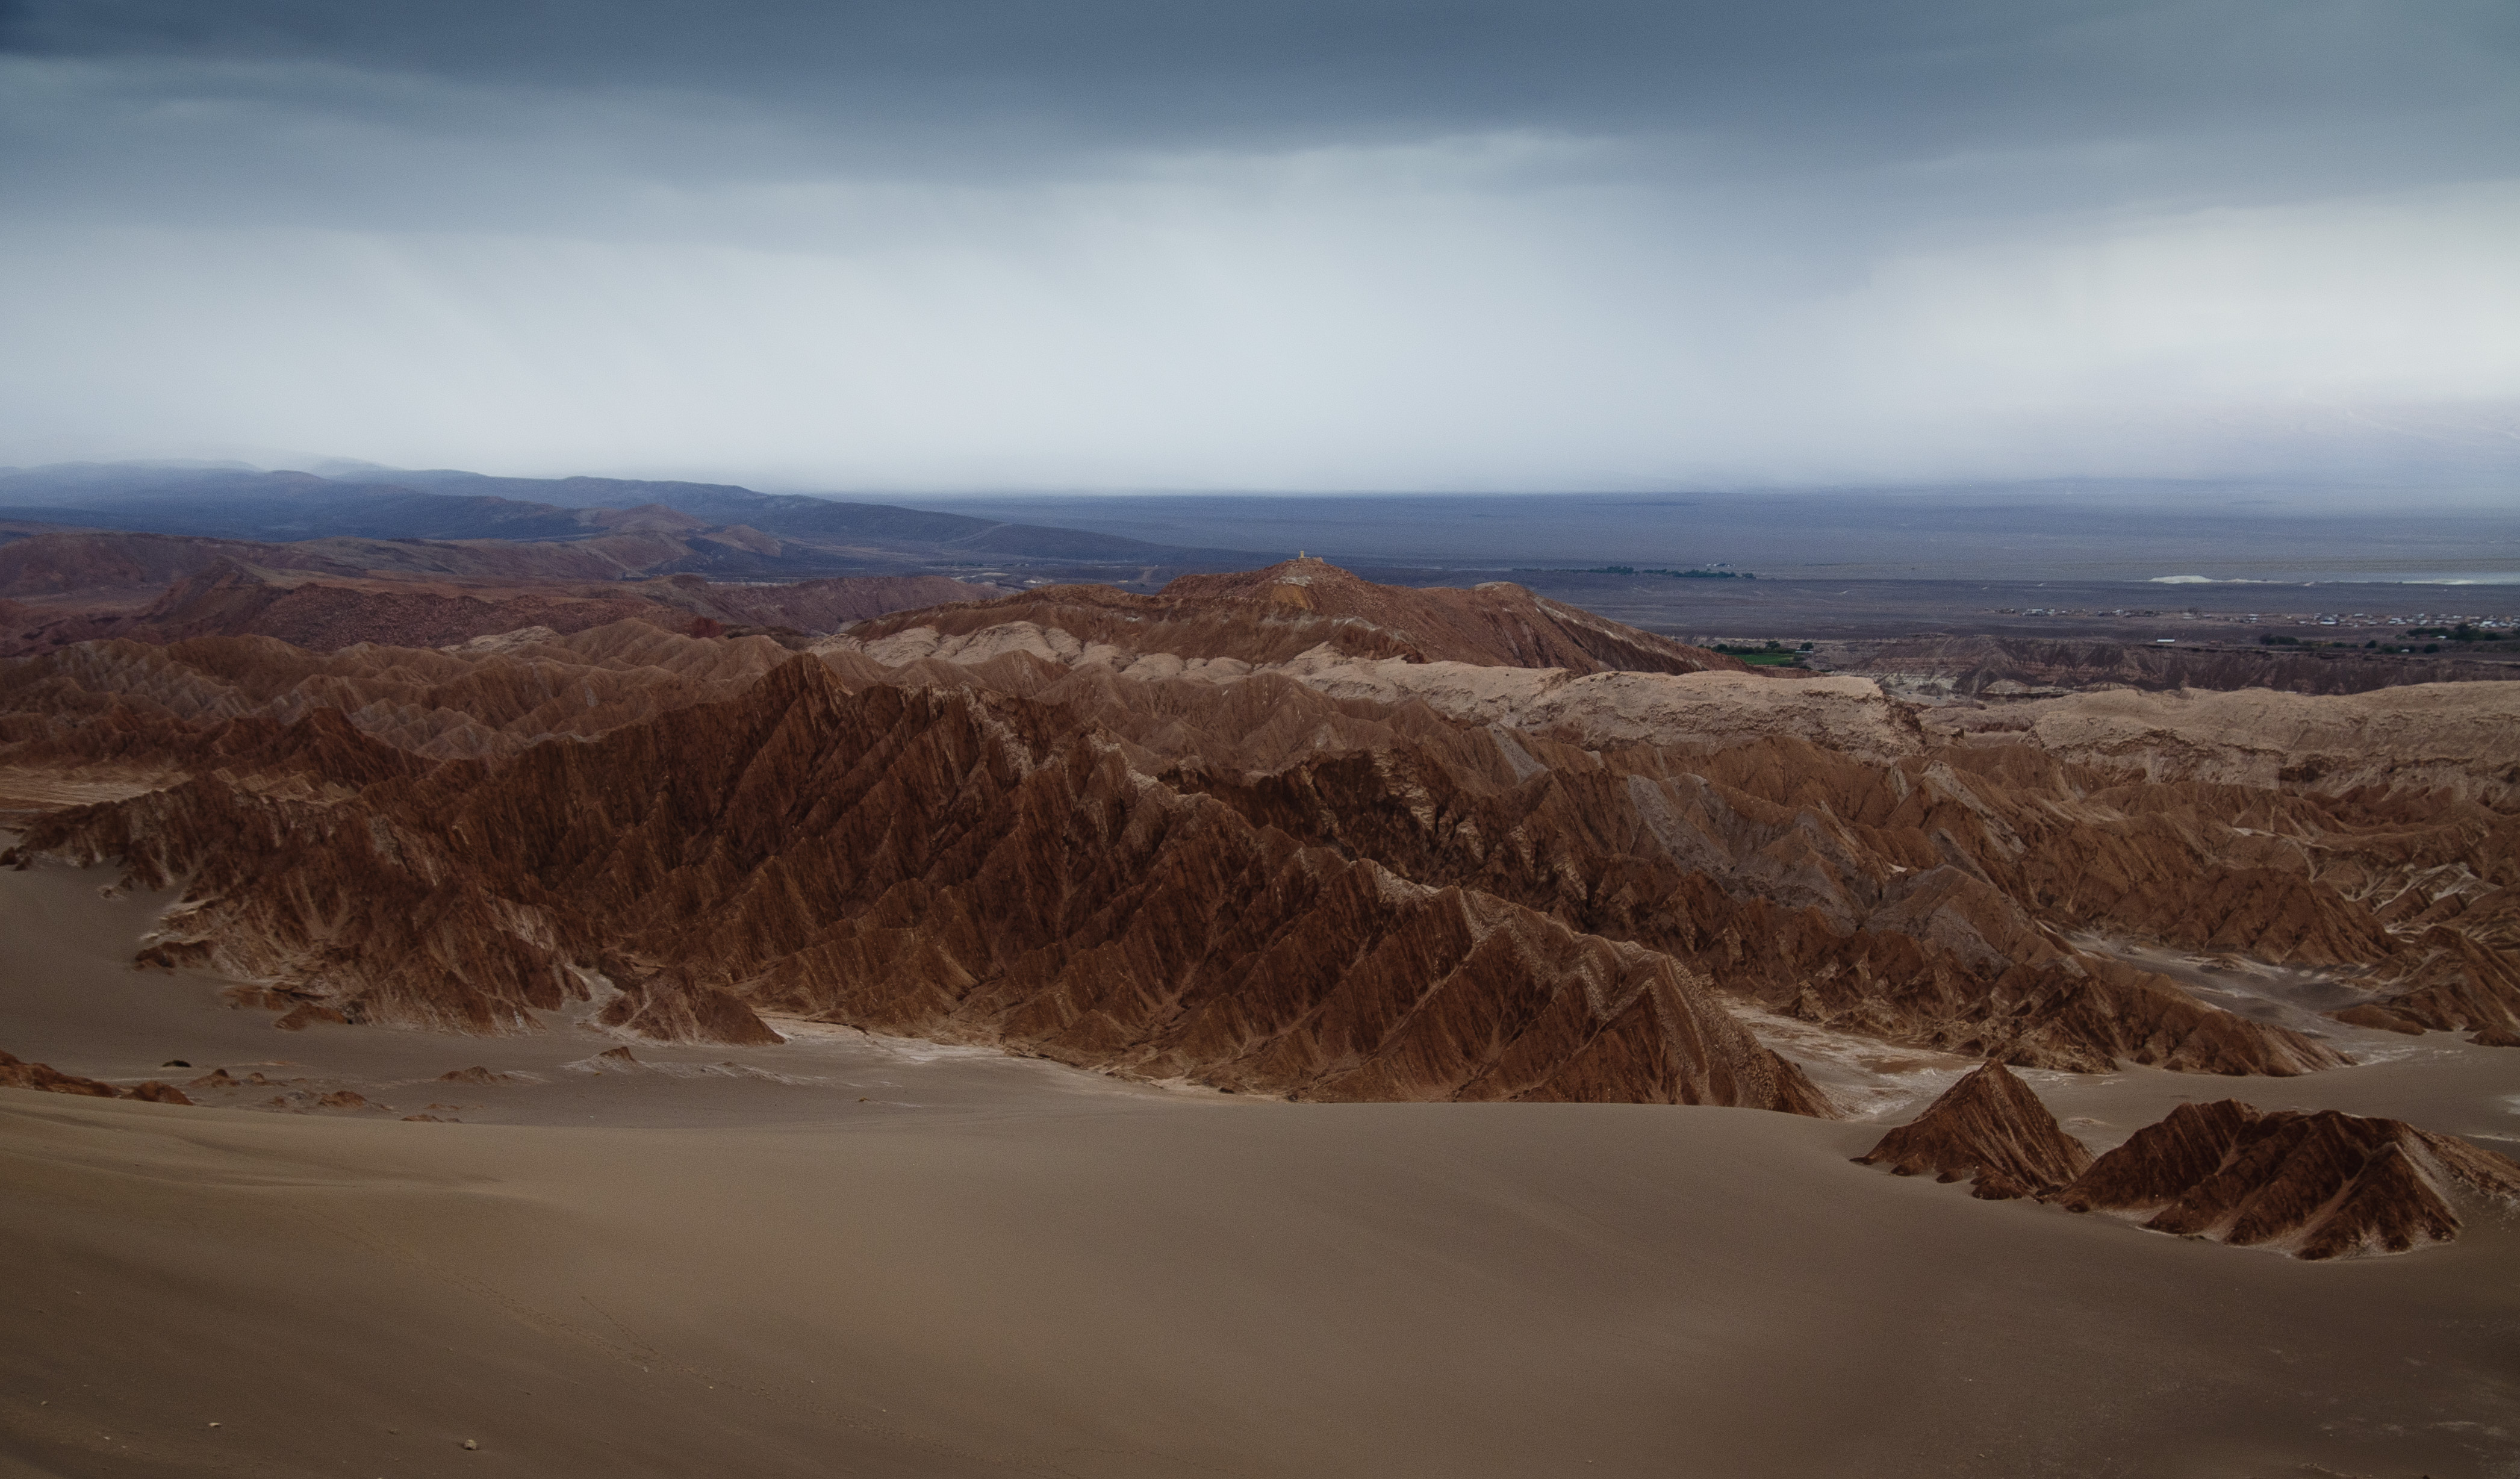
landscape, sea, sand, wilderness, mountain, snow, cloud, sunrise, morning, hill, desert, lake, dawn, valley, dusk, nikon, terrain, chile, geology, badlands, plateau, habitat, sanpedrodeatacama, d300, landform, natural environment, geographical feature, aeolian landform, mountainous landforms